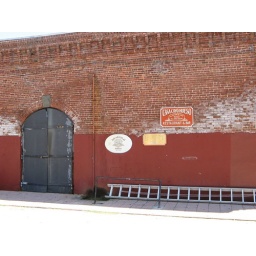
back wall of building in Key west